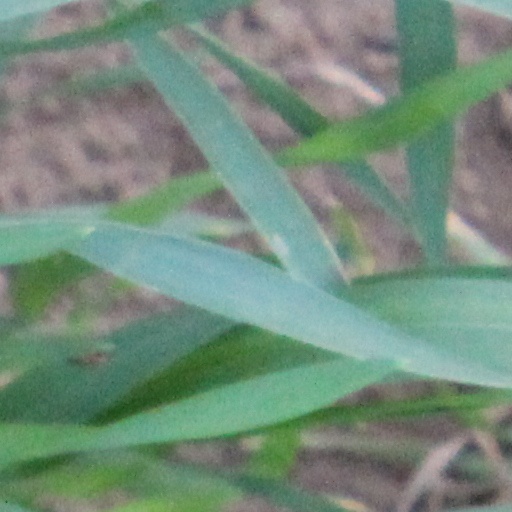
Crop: wheat